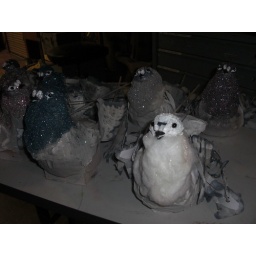
Adolf pigeon in white and others after painting